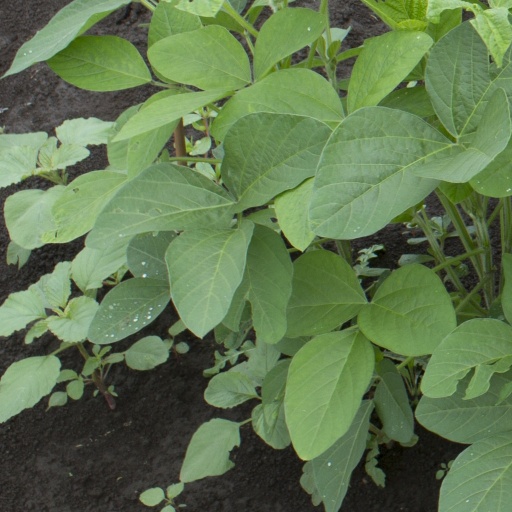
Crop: soybean